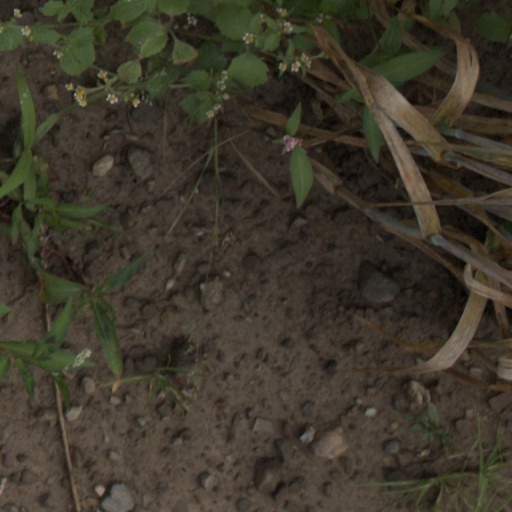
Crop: wheat